McDonough County Courthouse

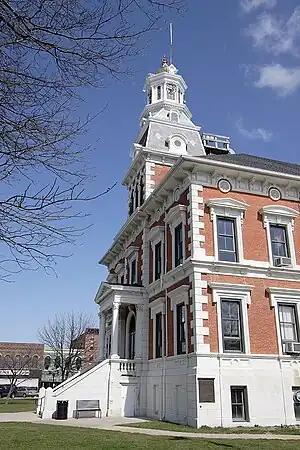
The McDonough County Courthouse in Macomb, Illinois' public square.

The McDonough County Courthouse is located in the McDonough County city of Macomb, in the U.S. state of Illinois. The courthouse was constructed in 1871. Architect Elijah E. Myers designed the building in the Second Empire style; the courthouse is one of the few remaining Second Empire buildings in the United States.